Education in Rwanda

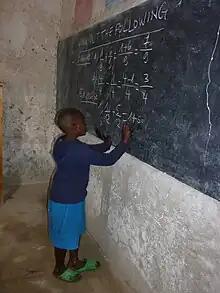
Classroom in Mpushi

The following bodies oversee educational standards, having responsibility for the specific areas shown.